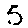
Label: 5